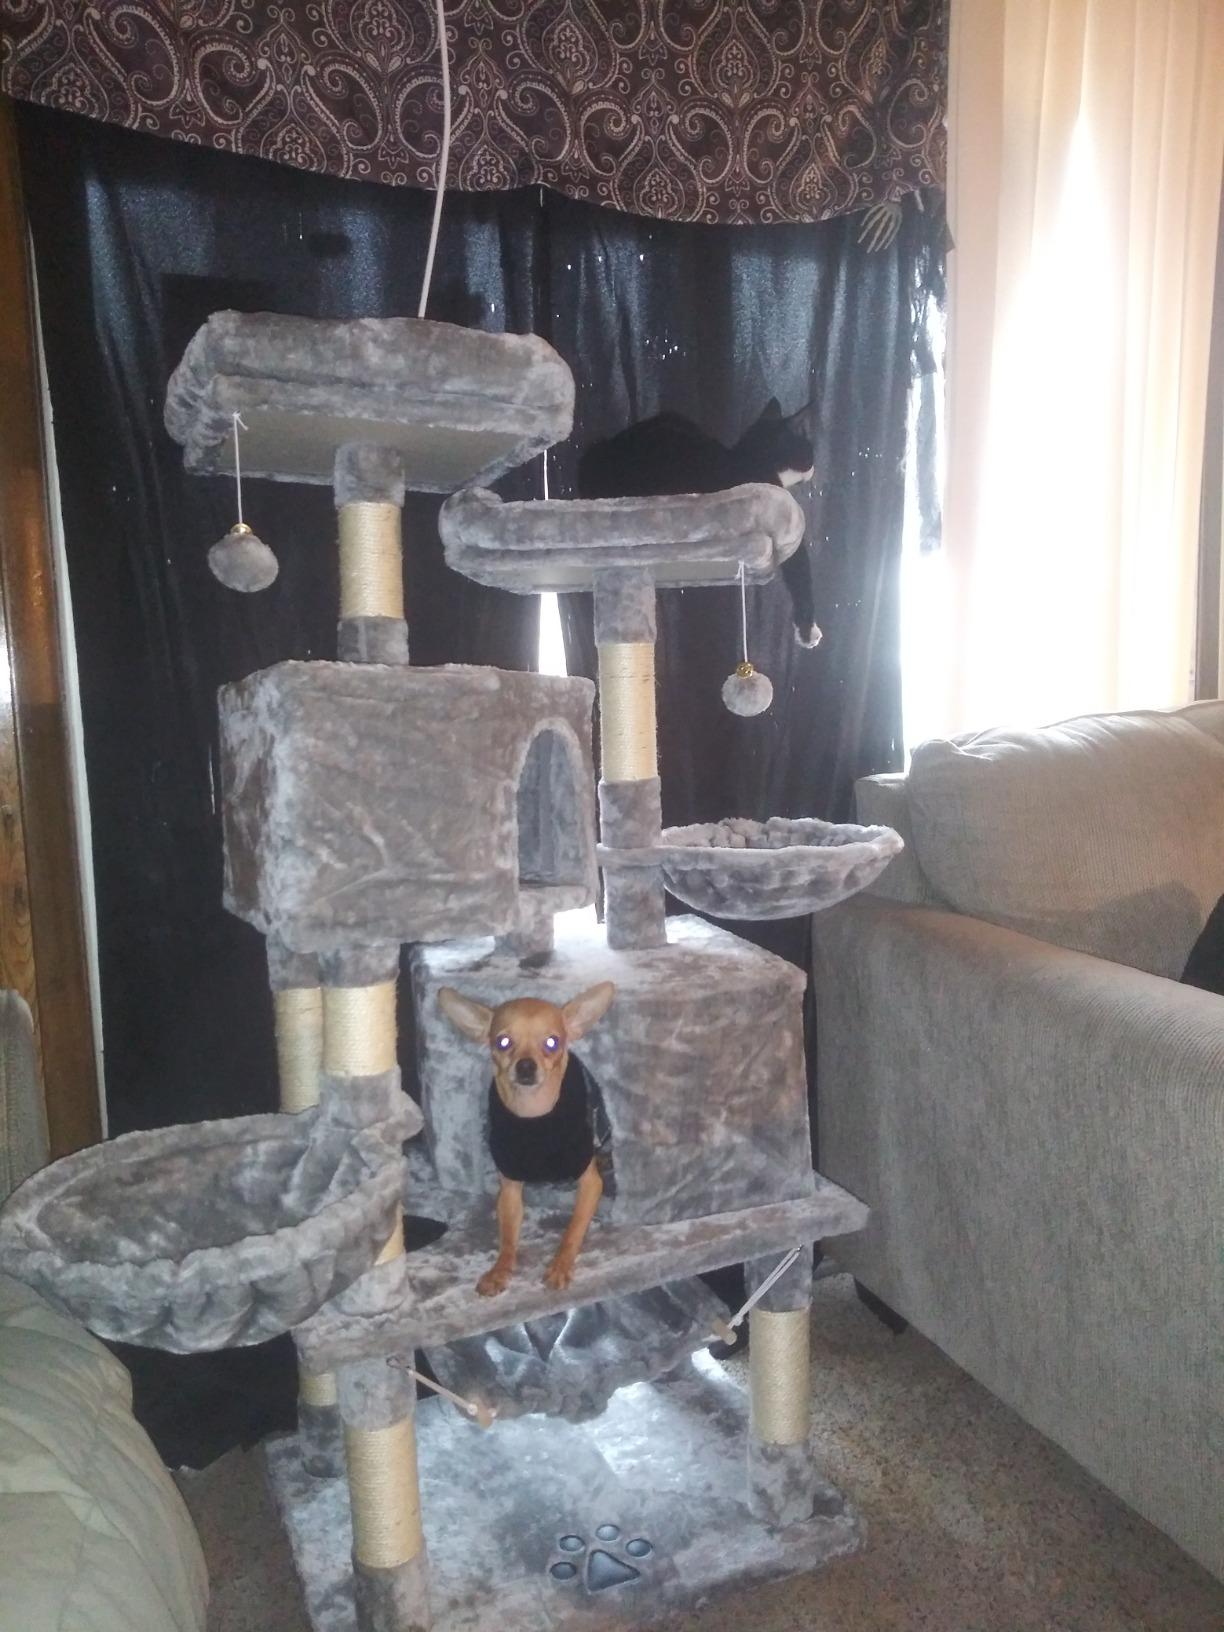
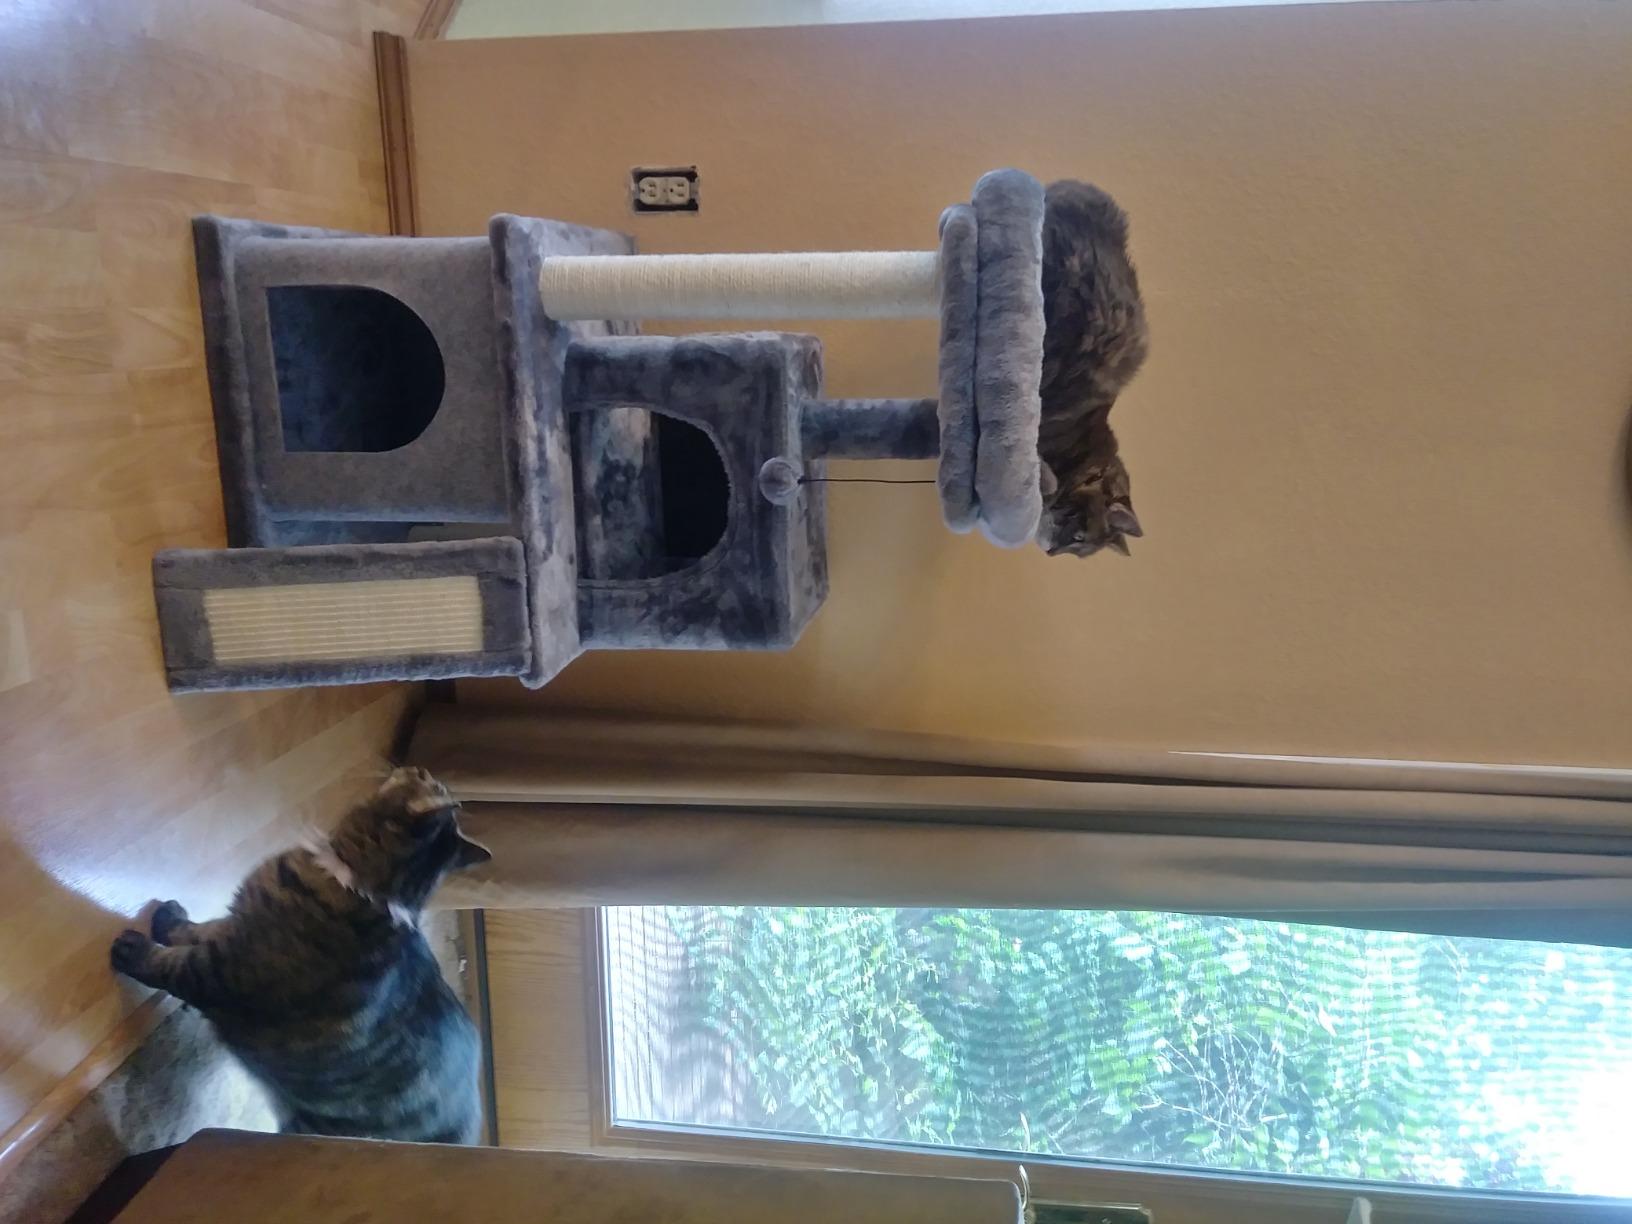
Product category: items_cat tree
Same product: no